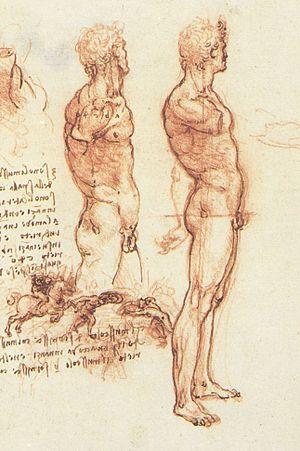
La sanguine désigne une famille de pigments de couleur rouge terre. La sanguine se décline également en orange, ocre, marron, beige.